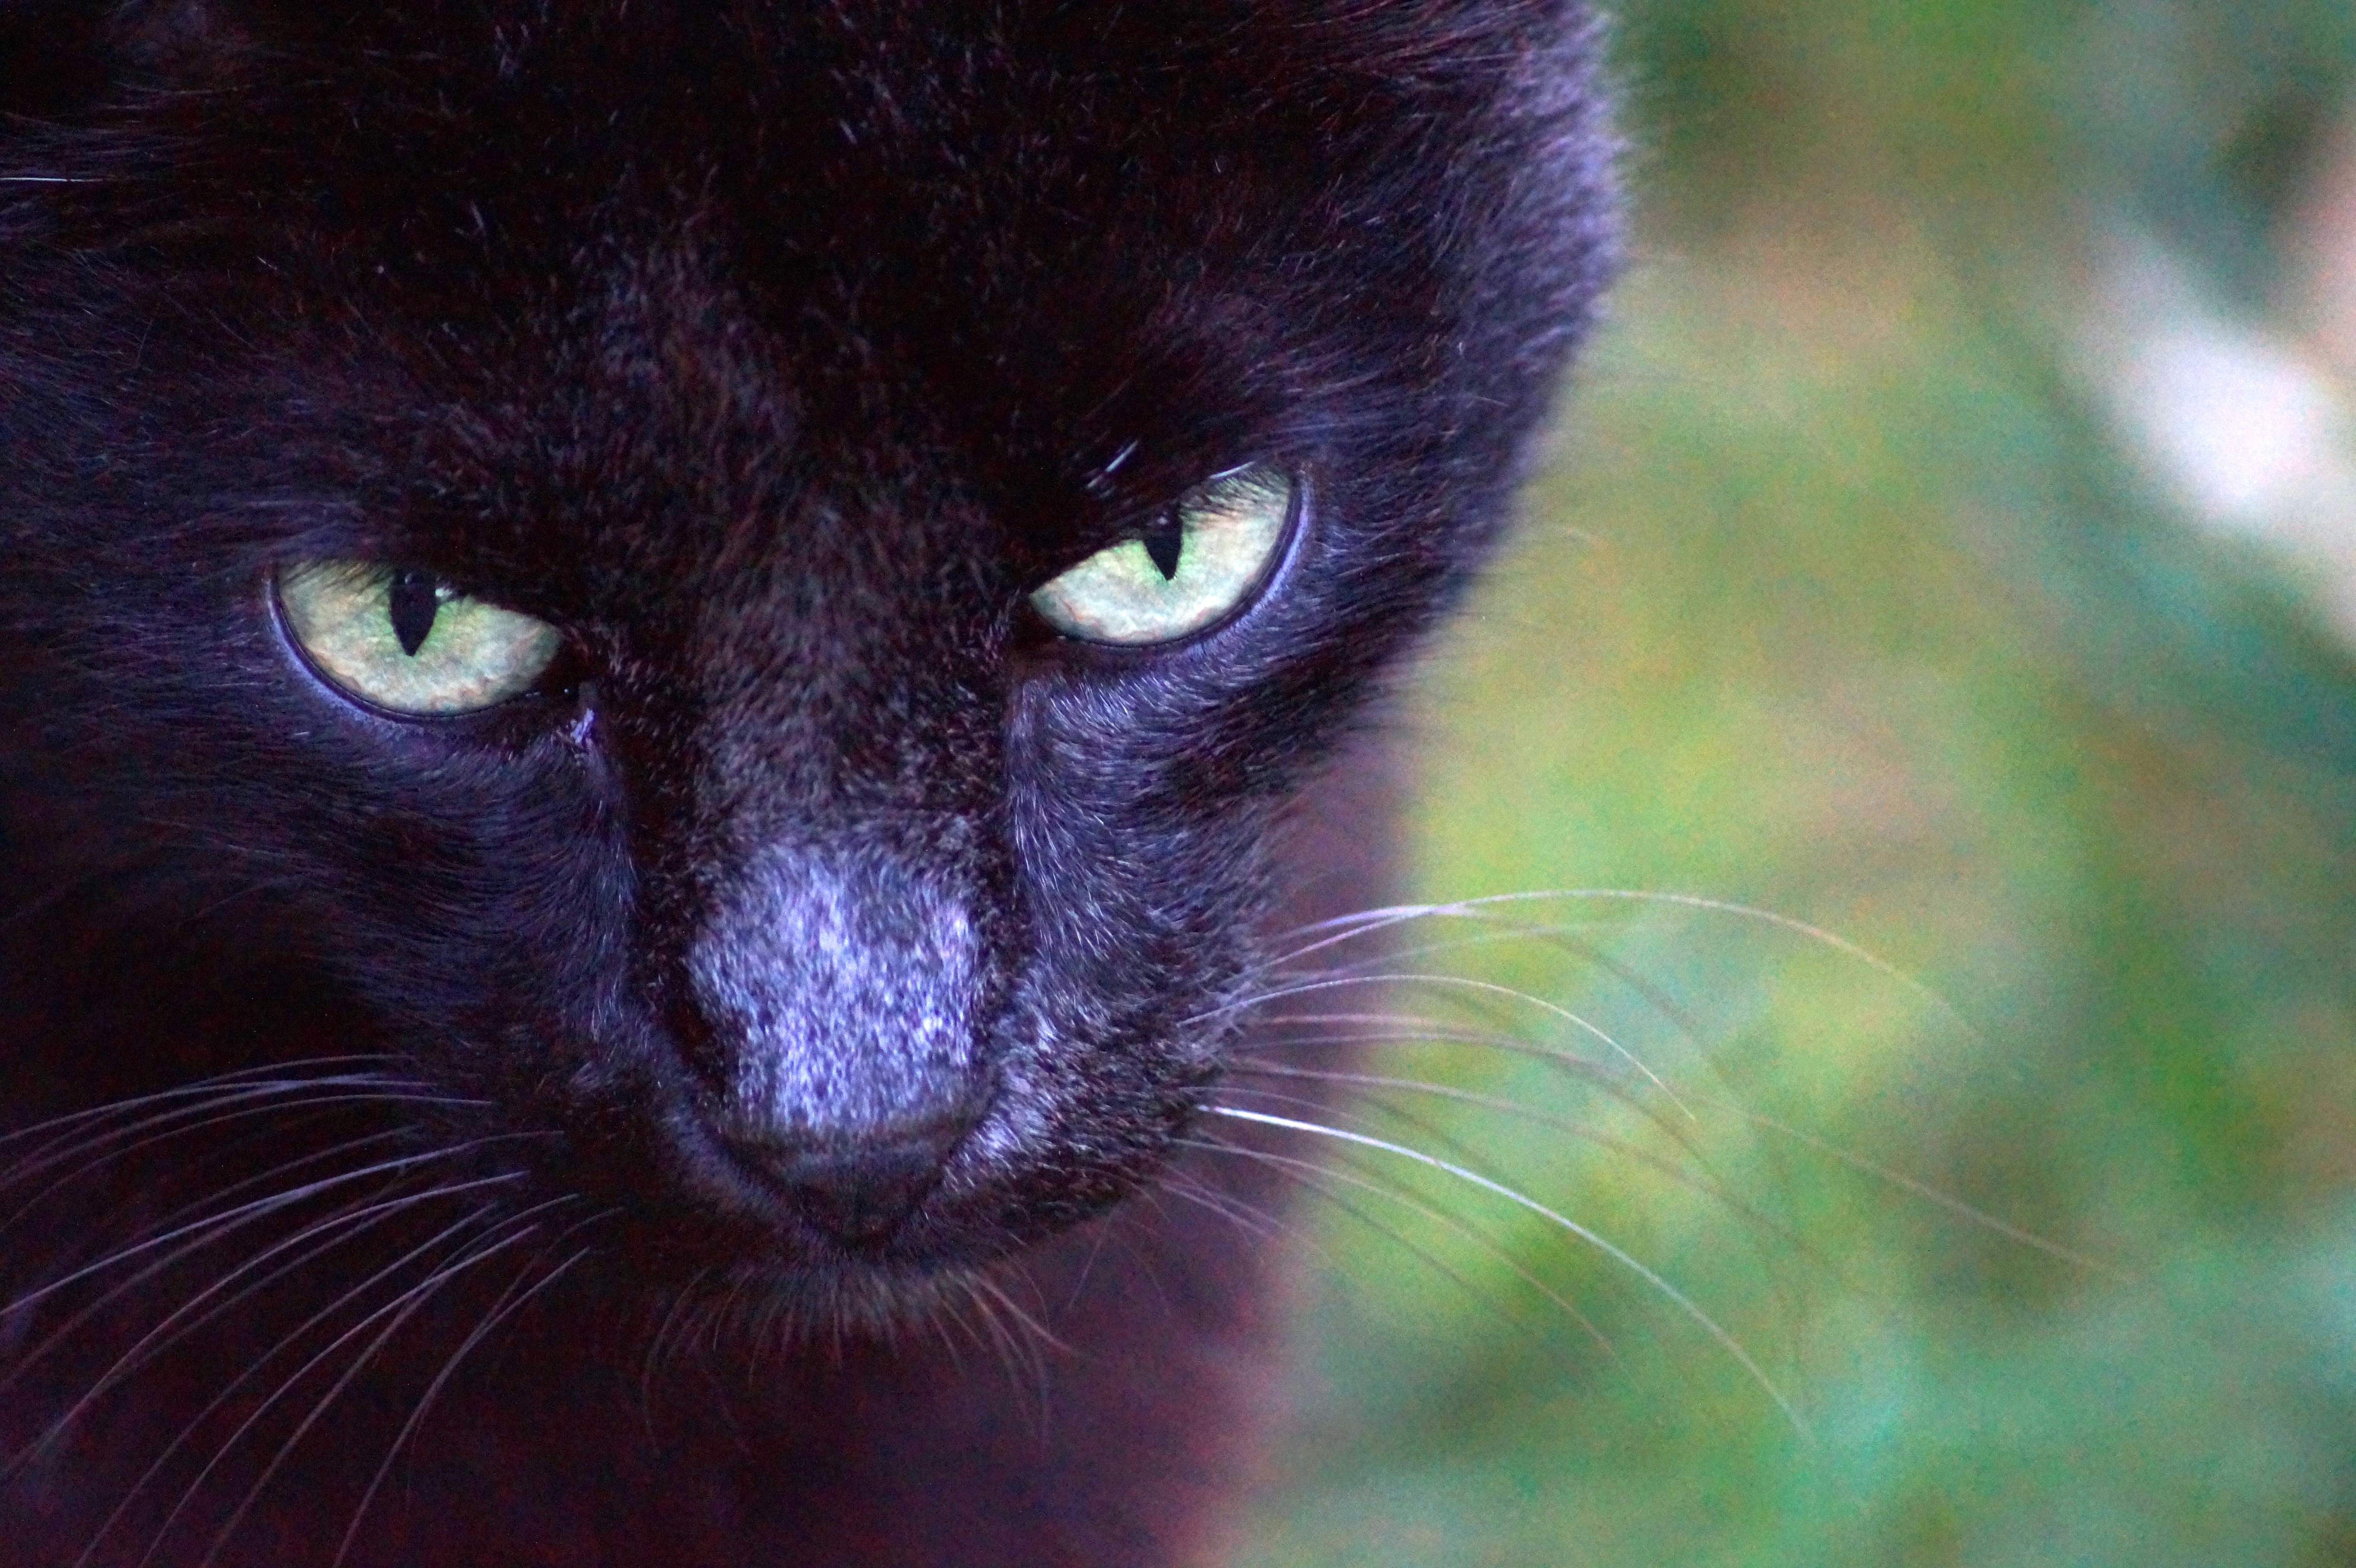
animal, kitten, cat, feline, mammal, black cat, fauna, close up, nose, eyes, whiskers, snout, eye, animals, vertebrate, cat eyes, cat head, cat face, small to medium sized cats, cat like mammal